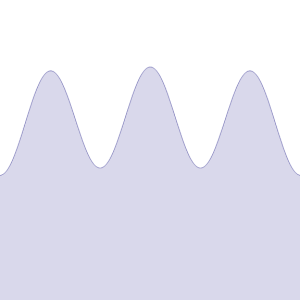
La fonction de Weierstrass, aussi appelée fonction de Weierstrass-Hardy, fut en 1872 le premier exemple publié d'une fonction réelle d'une variable réelle qui est continue partout, mais dérivable nulle part. On le doit à Karl Weierstrass et Leopold Kronecker ; les hypothèses ont été améliorées par G. H. Hardy.